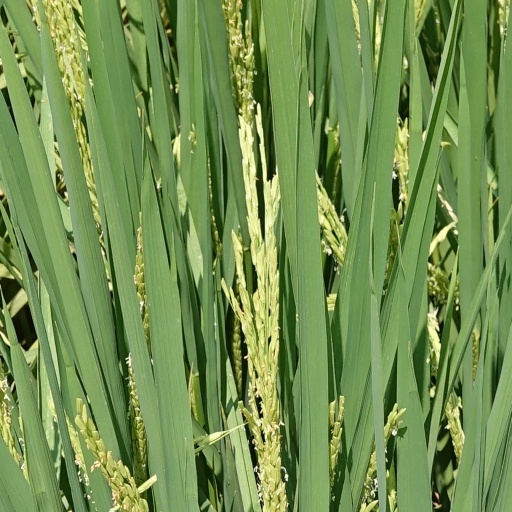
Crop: rice